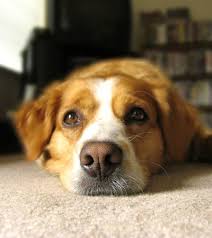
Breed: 202-n000023-Welsh_springer_spaniel